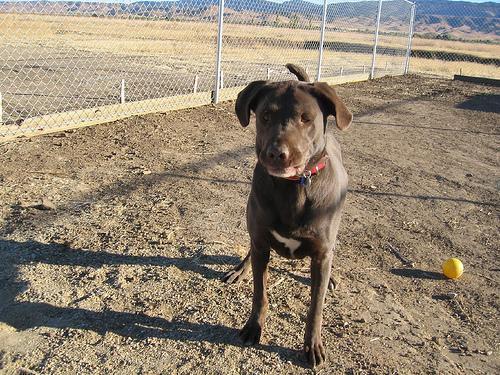
Labrador_retriever